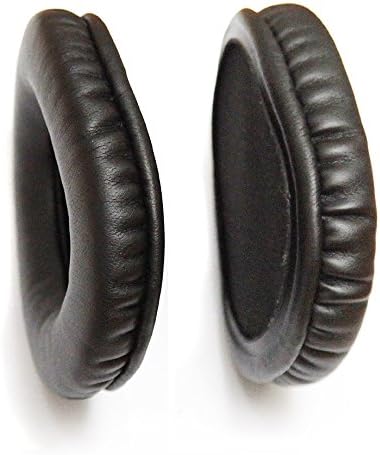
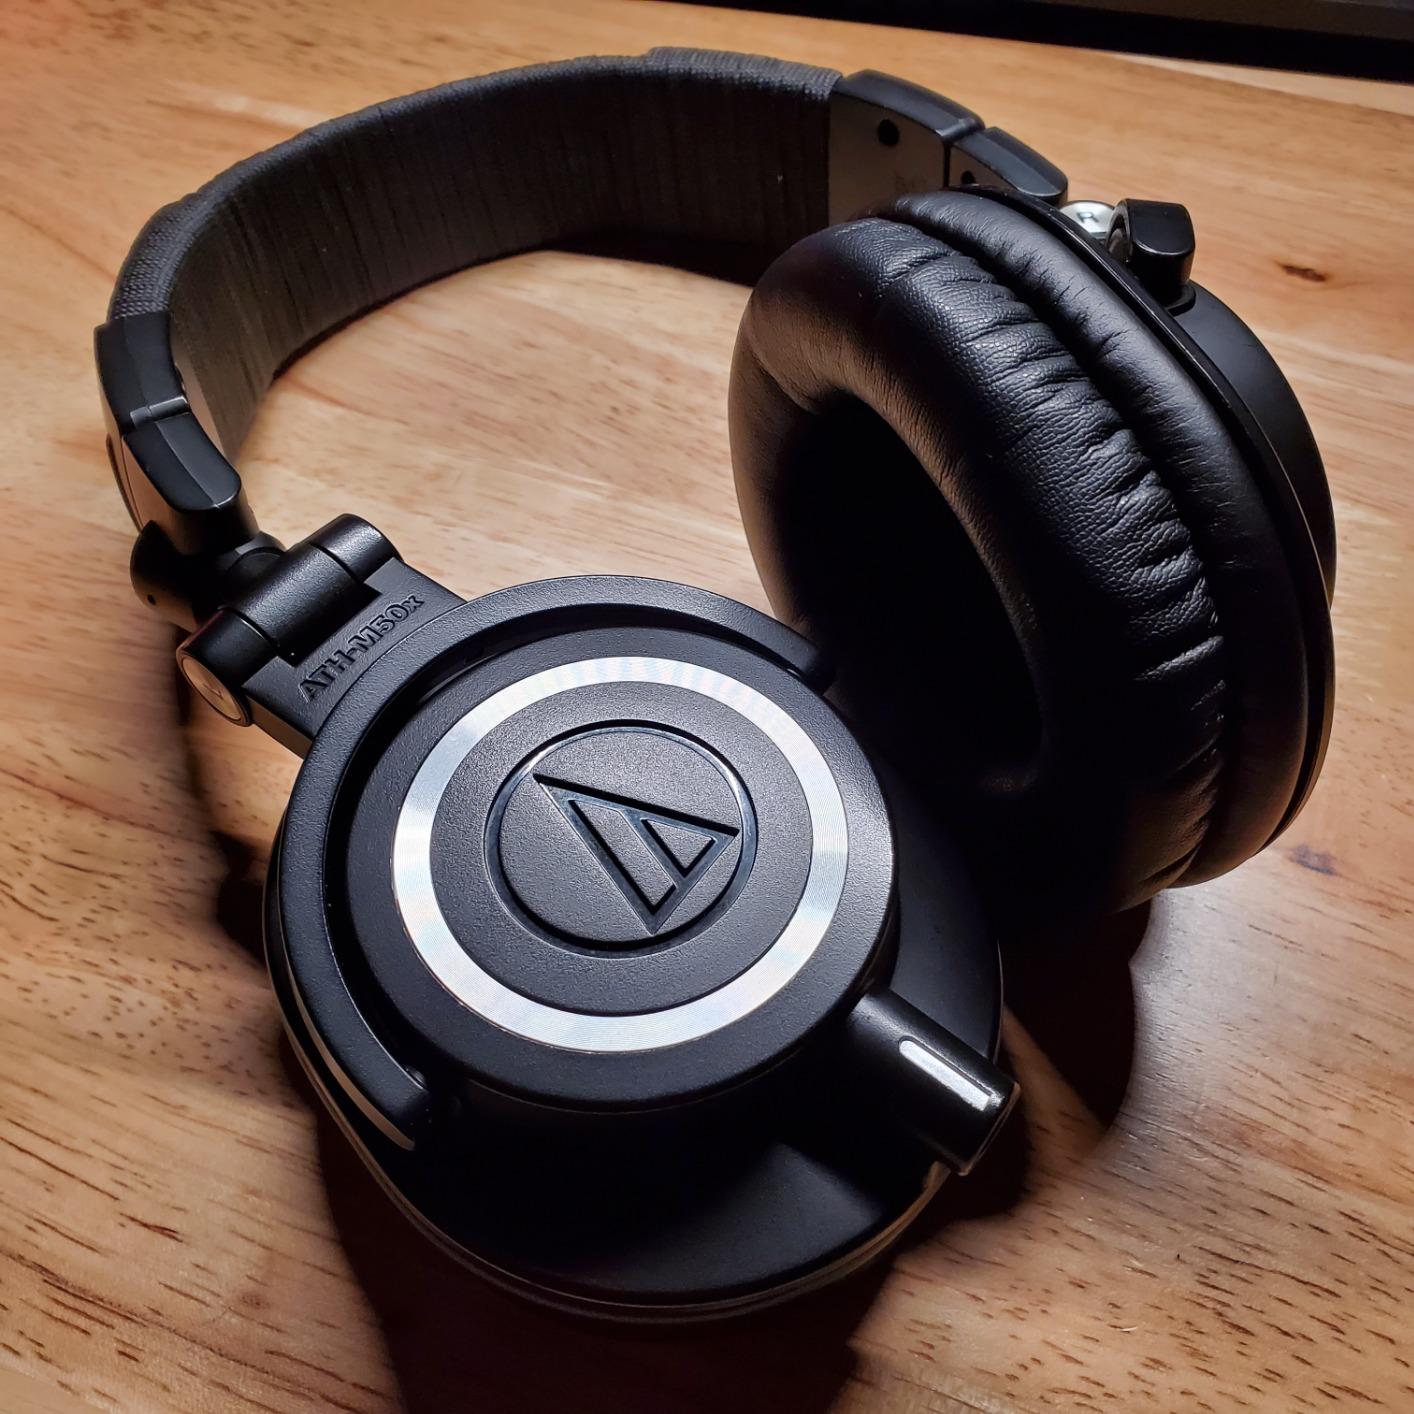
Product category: headphones
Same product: yes